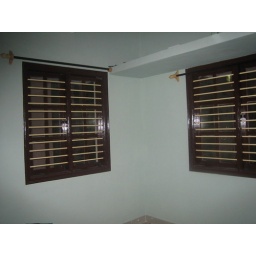
bedroom in 1st floor